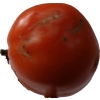
Label: tomato